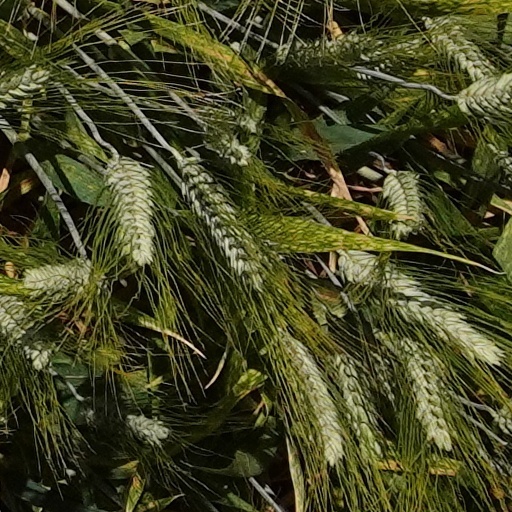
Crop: wheat